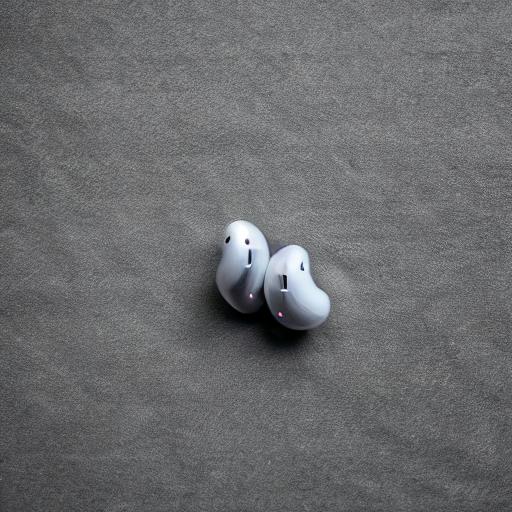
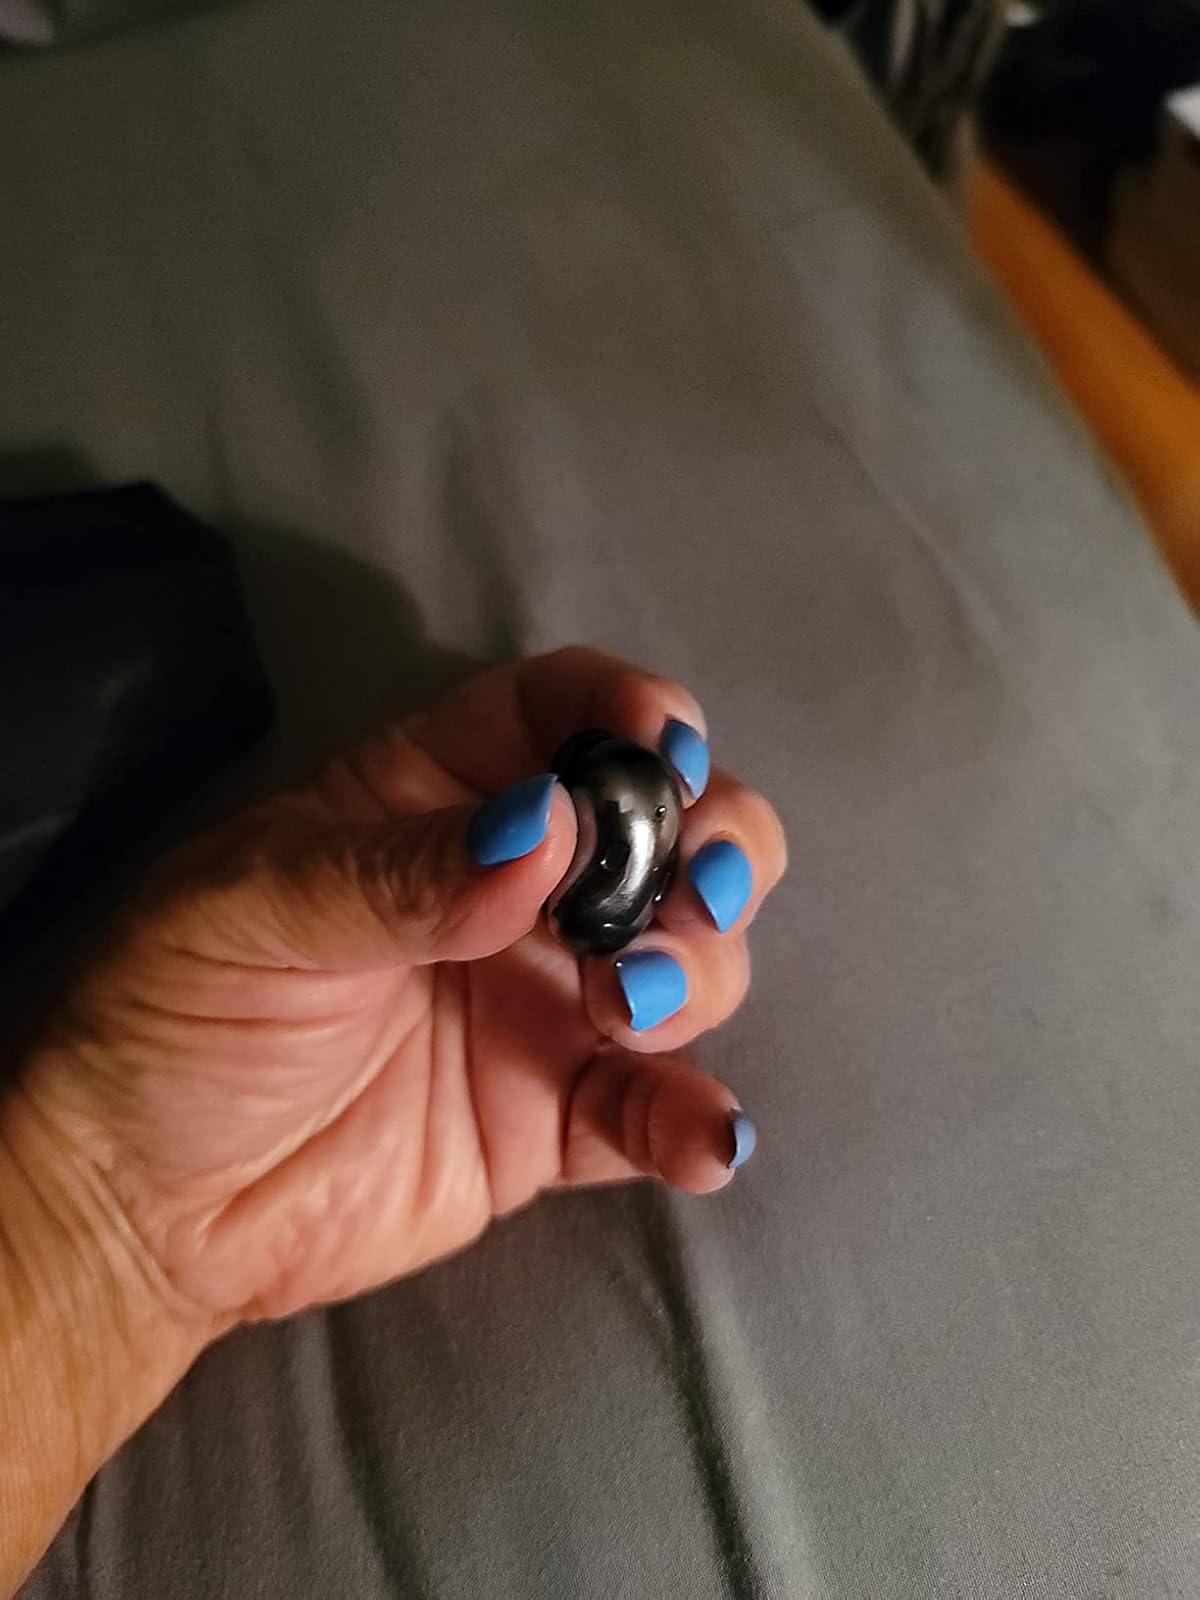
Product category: earbuds
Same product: no